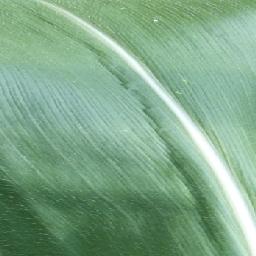
Label: Corn___healthy